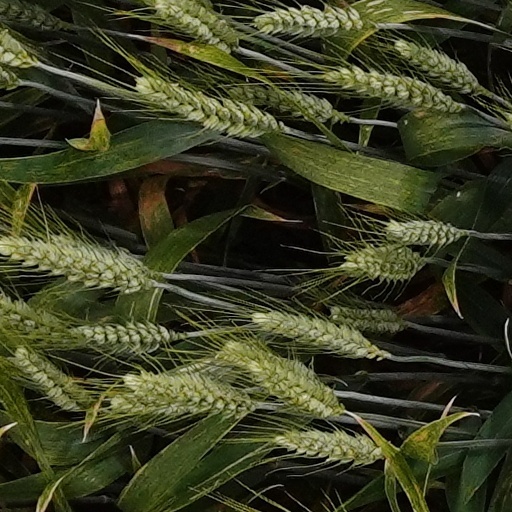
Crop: wheat